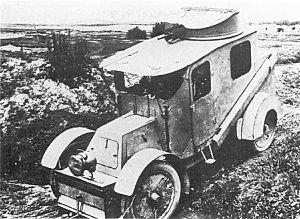
L' histoire de la cavalerie française est l'ensemble des faits historiques qui concernent ou impliquent l' « arme » de la cavalerie dans les armées françaises sous les divers régimes politiques et aux diverses périodes qui marquèrent l'histoire militaire de la France.
Les débuts de la mécanisation automobile des armées françaises voient les premières expériences de mise en service à des fins militaires de véhicules motorisés automobiles par l'armée française au tournant des XIXᵉ et XXᵉ siècles, pendant la Première Guerre mondiale et la décennie qui suivit celle-ci.
La Charron modèle 1906 est un prototype de véhicule militaire blindé réalisé en France par le constructeur automobile Charron-Girardot-Voigt avant la Première Guerre mondiale.